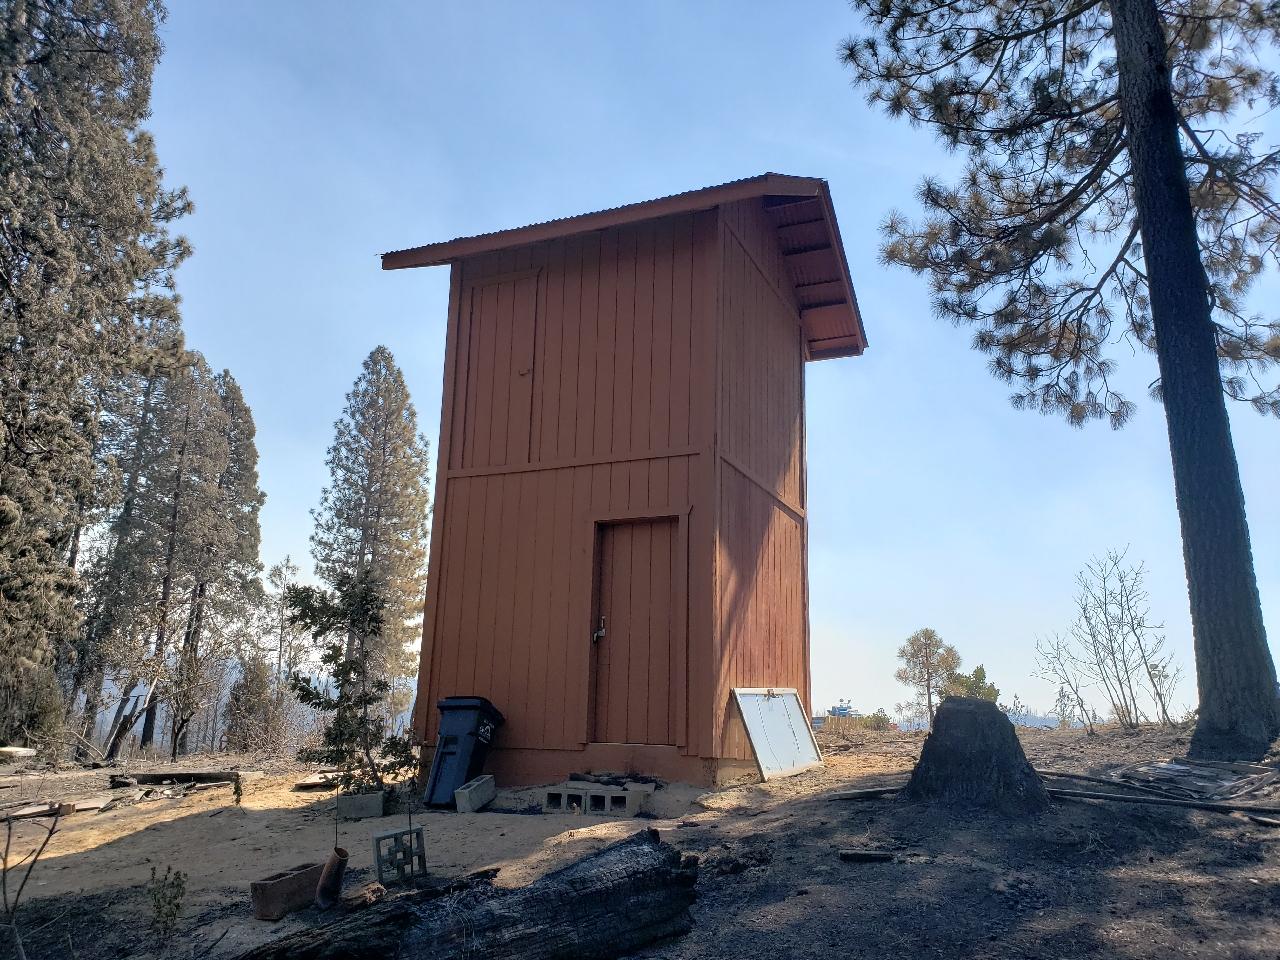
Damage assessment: no_damage